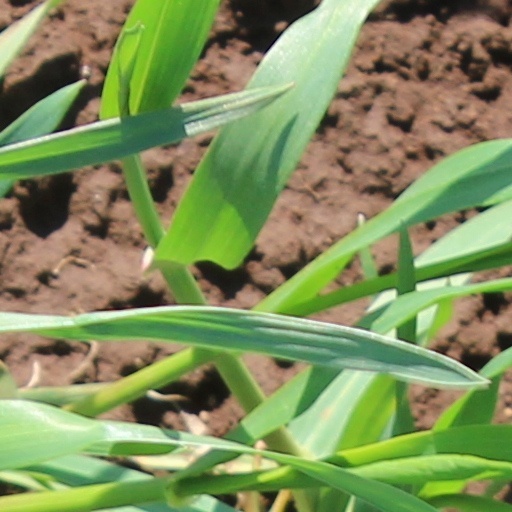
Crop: wheat